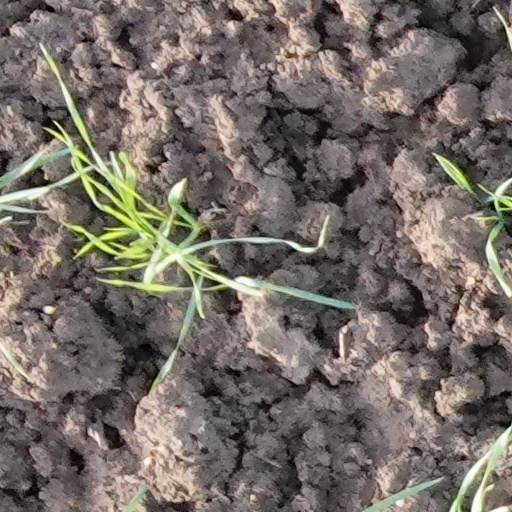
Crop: wheat